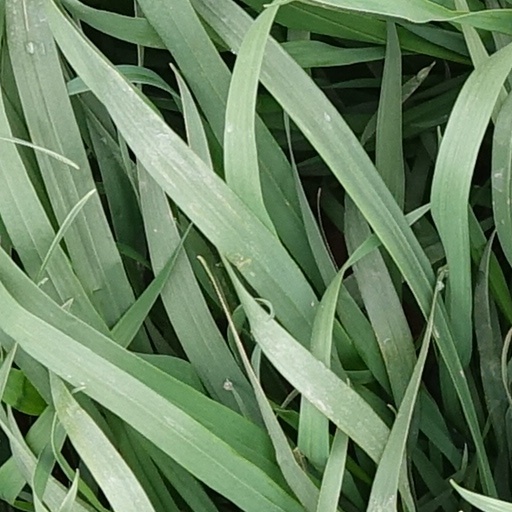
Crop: wheat